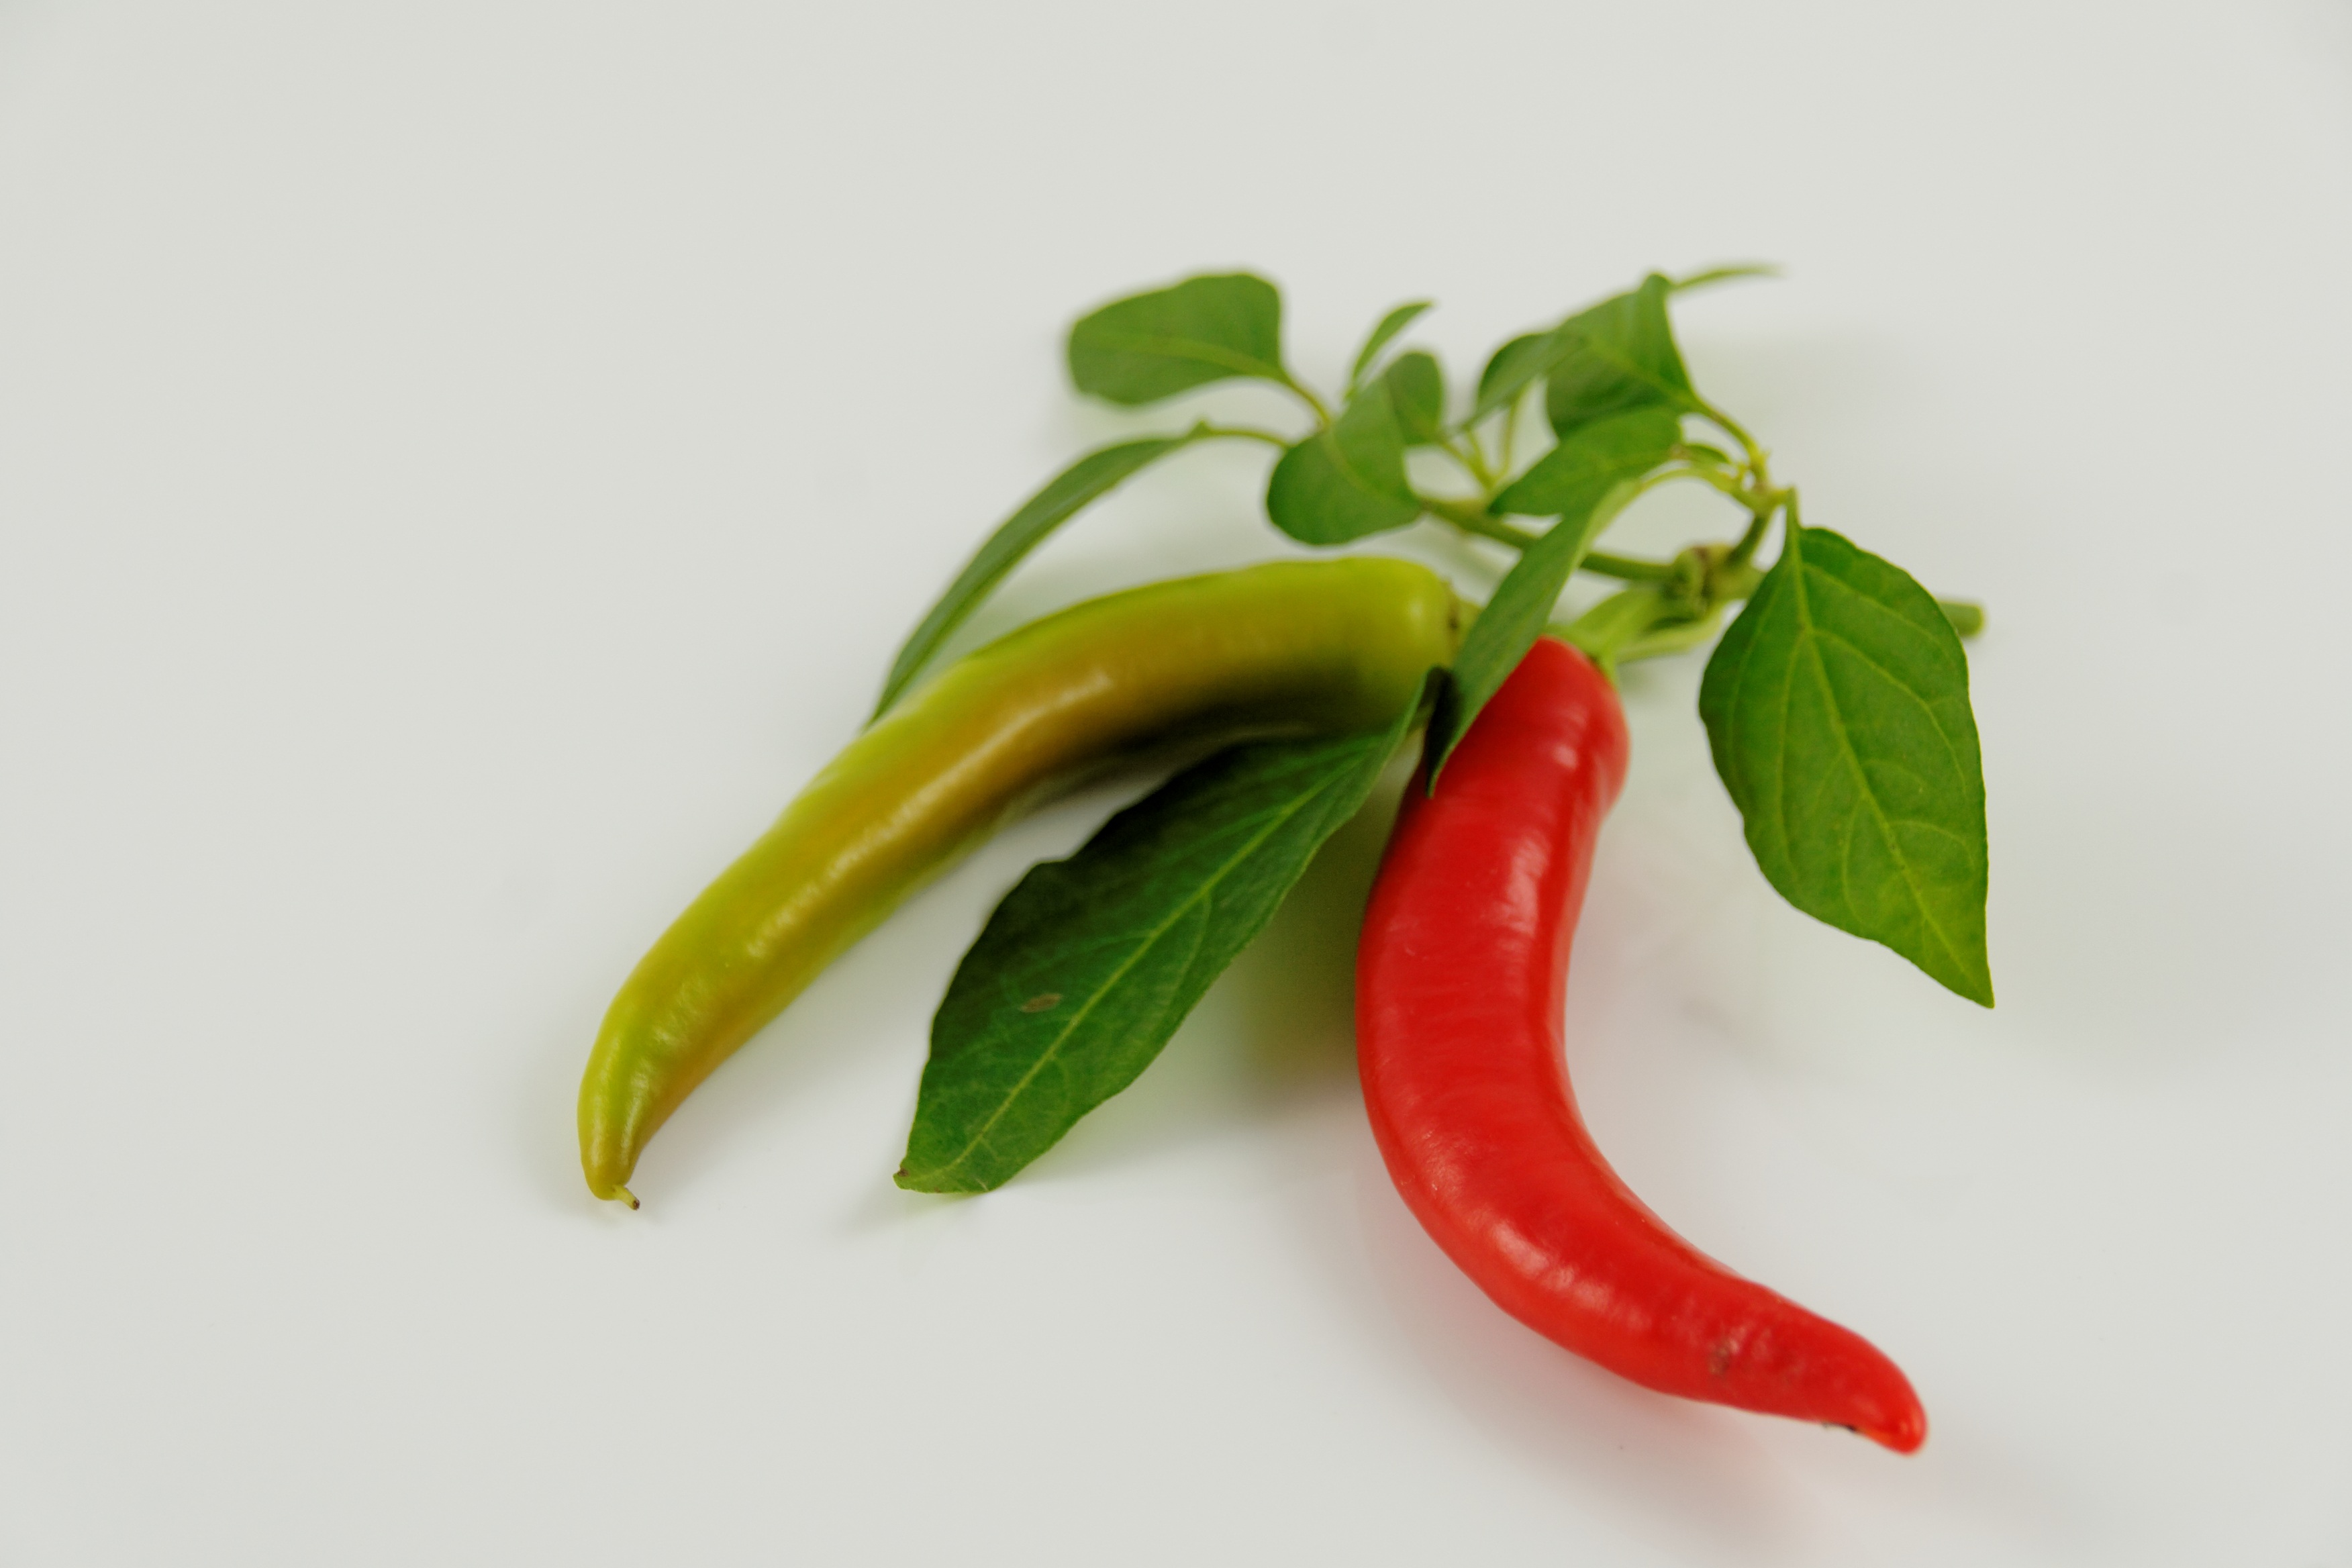
sharp, plant, fruit, flower, food, green, red, produce, vegetable, eat, vegetables, peppers, paprika, piquant, flowering plant, chili pepper, cayenne pepper, pepperonie, land plant, bird's eye chili, serrano pepper, peperoncini, bell peppers and chili peppers, pimiento